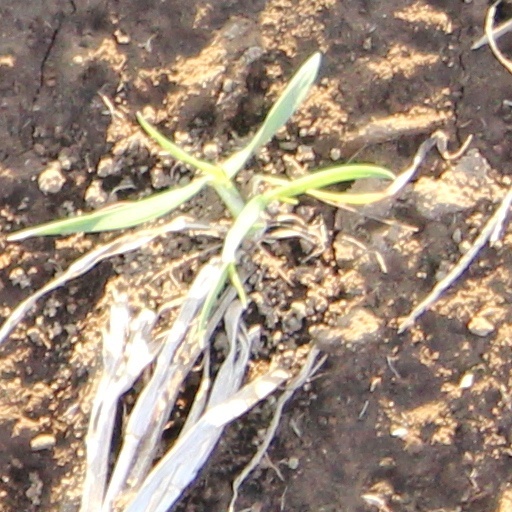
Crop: wheat